Aberdeen Maritime Museum

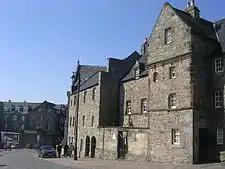
Provost Ross's house containing the museum

Aberdeen Maritime Museum is a maritime museum in Aberdeen, Scotland.